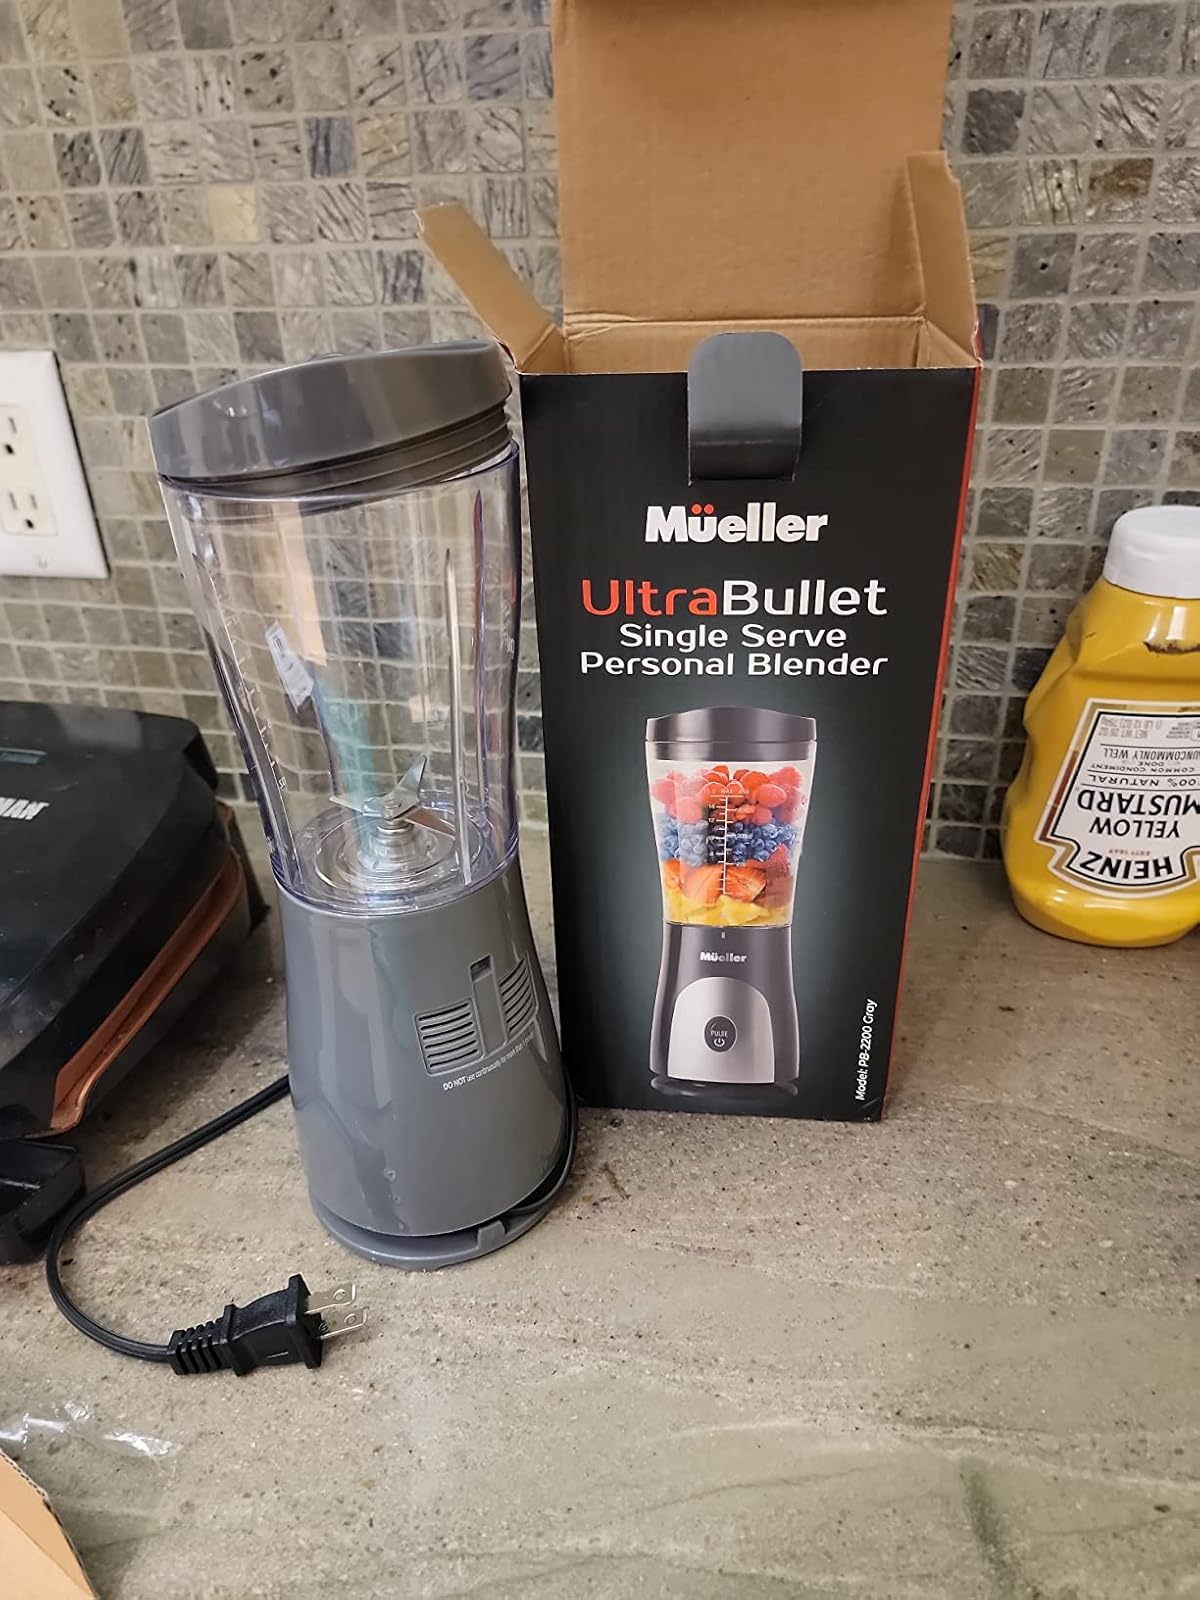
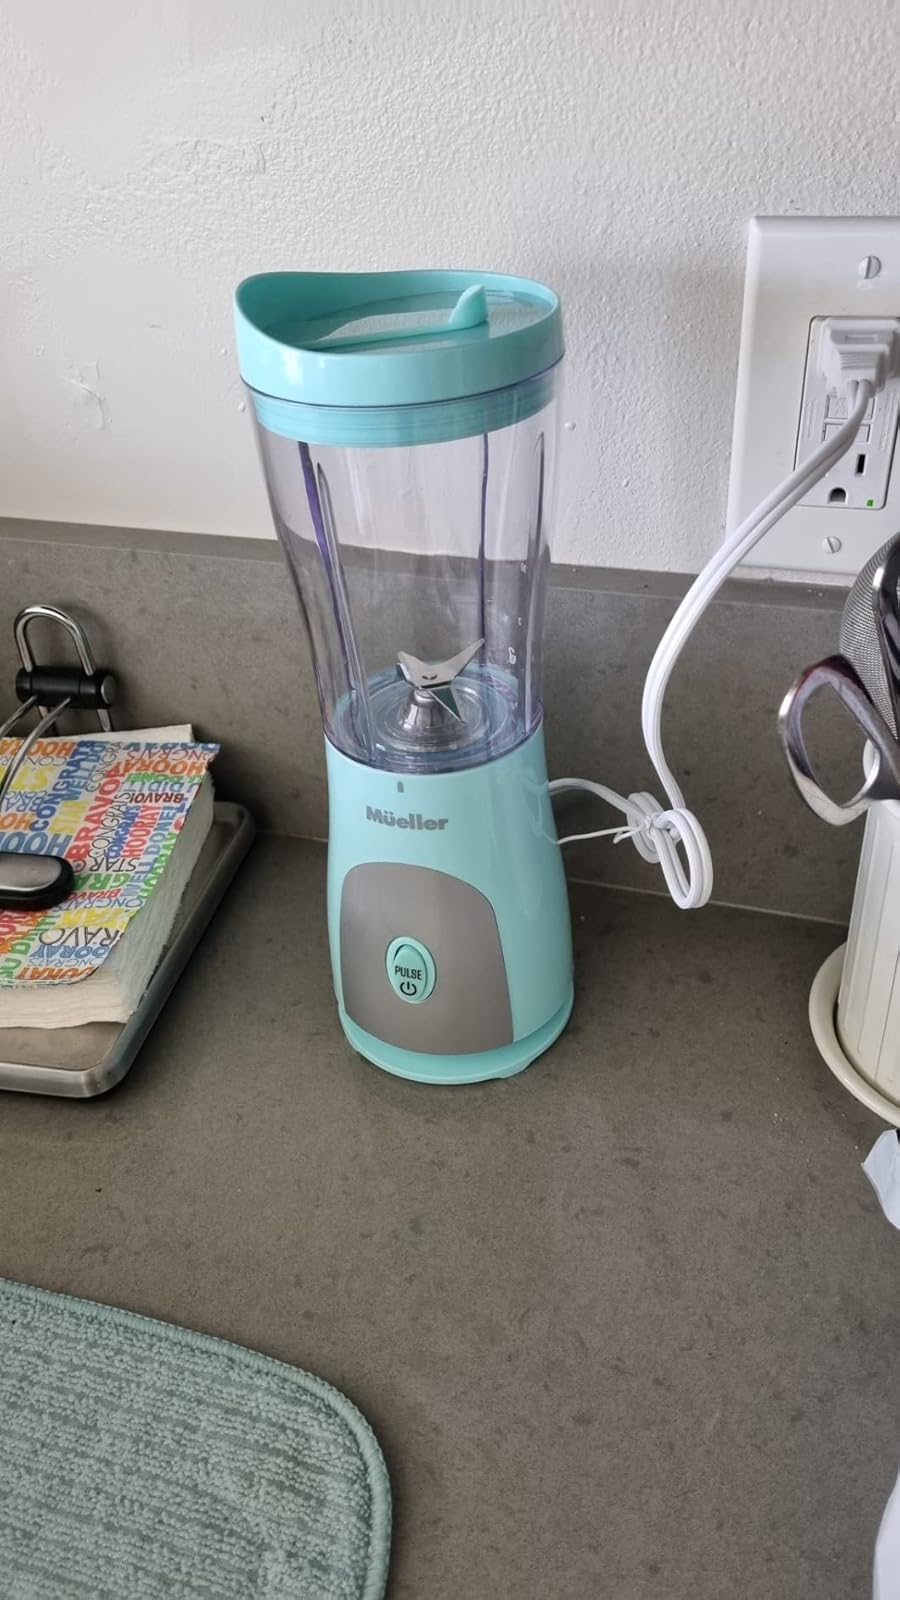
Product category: items_blender
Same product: no